Shikoroyama stable

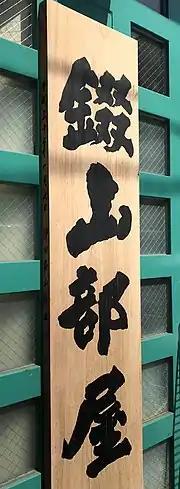

Hamatensei (real name Issei Amakusa), a junior wrestler who competed for the stable from 2011 to 2019, became a civil servant after completing a correspondence course as part of an arrangement between the Japan Sumo Association and NHK Gakuen senior high school.